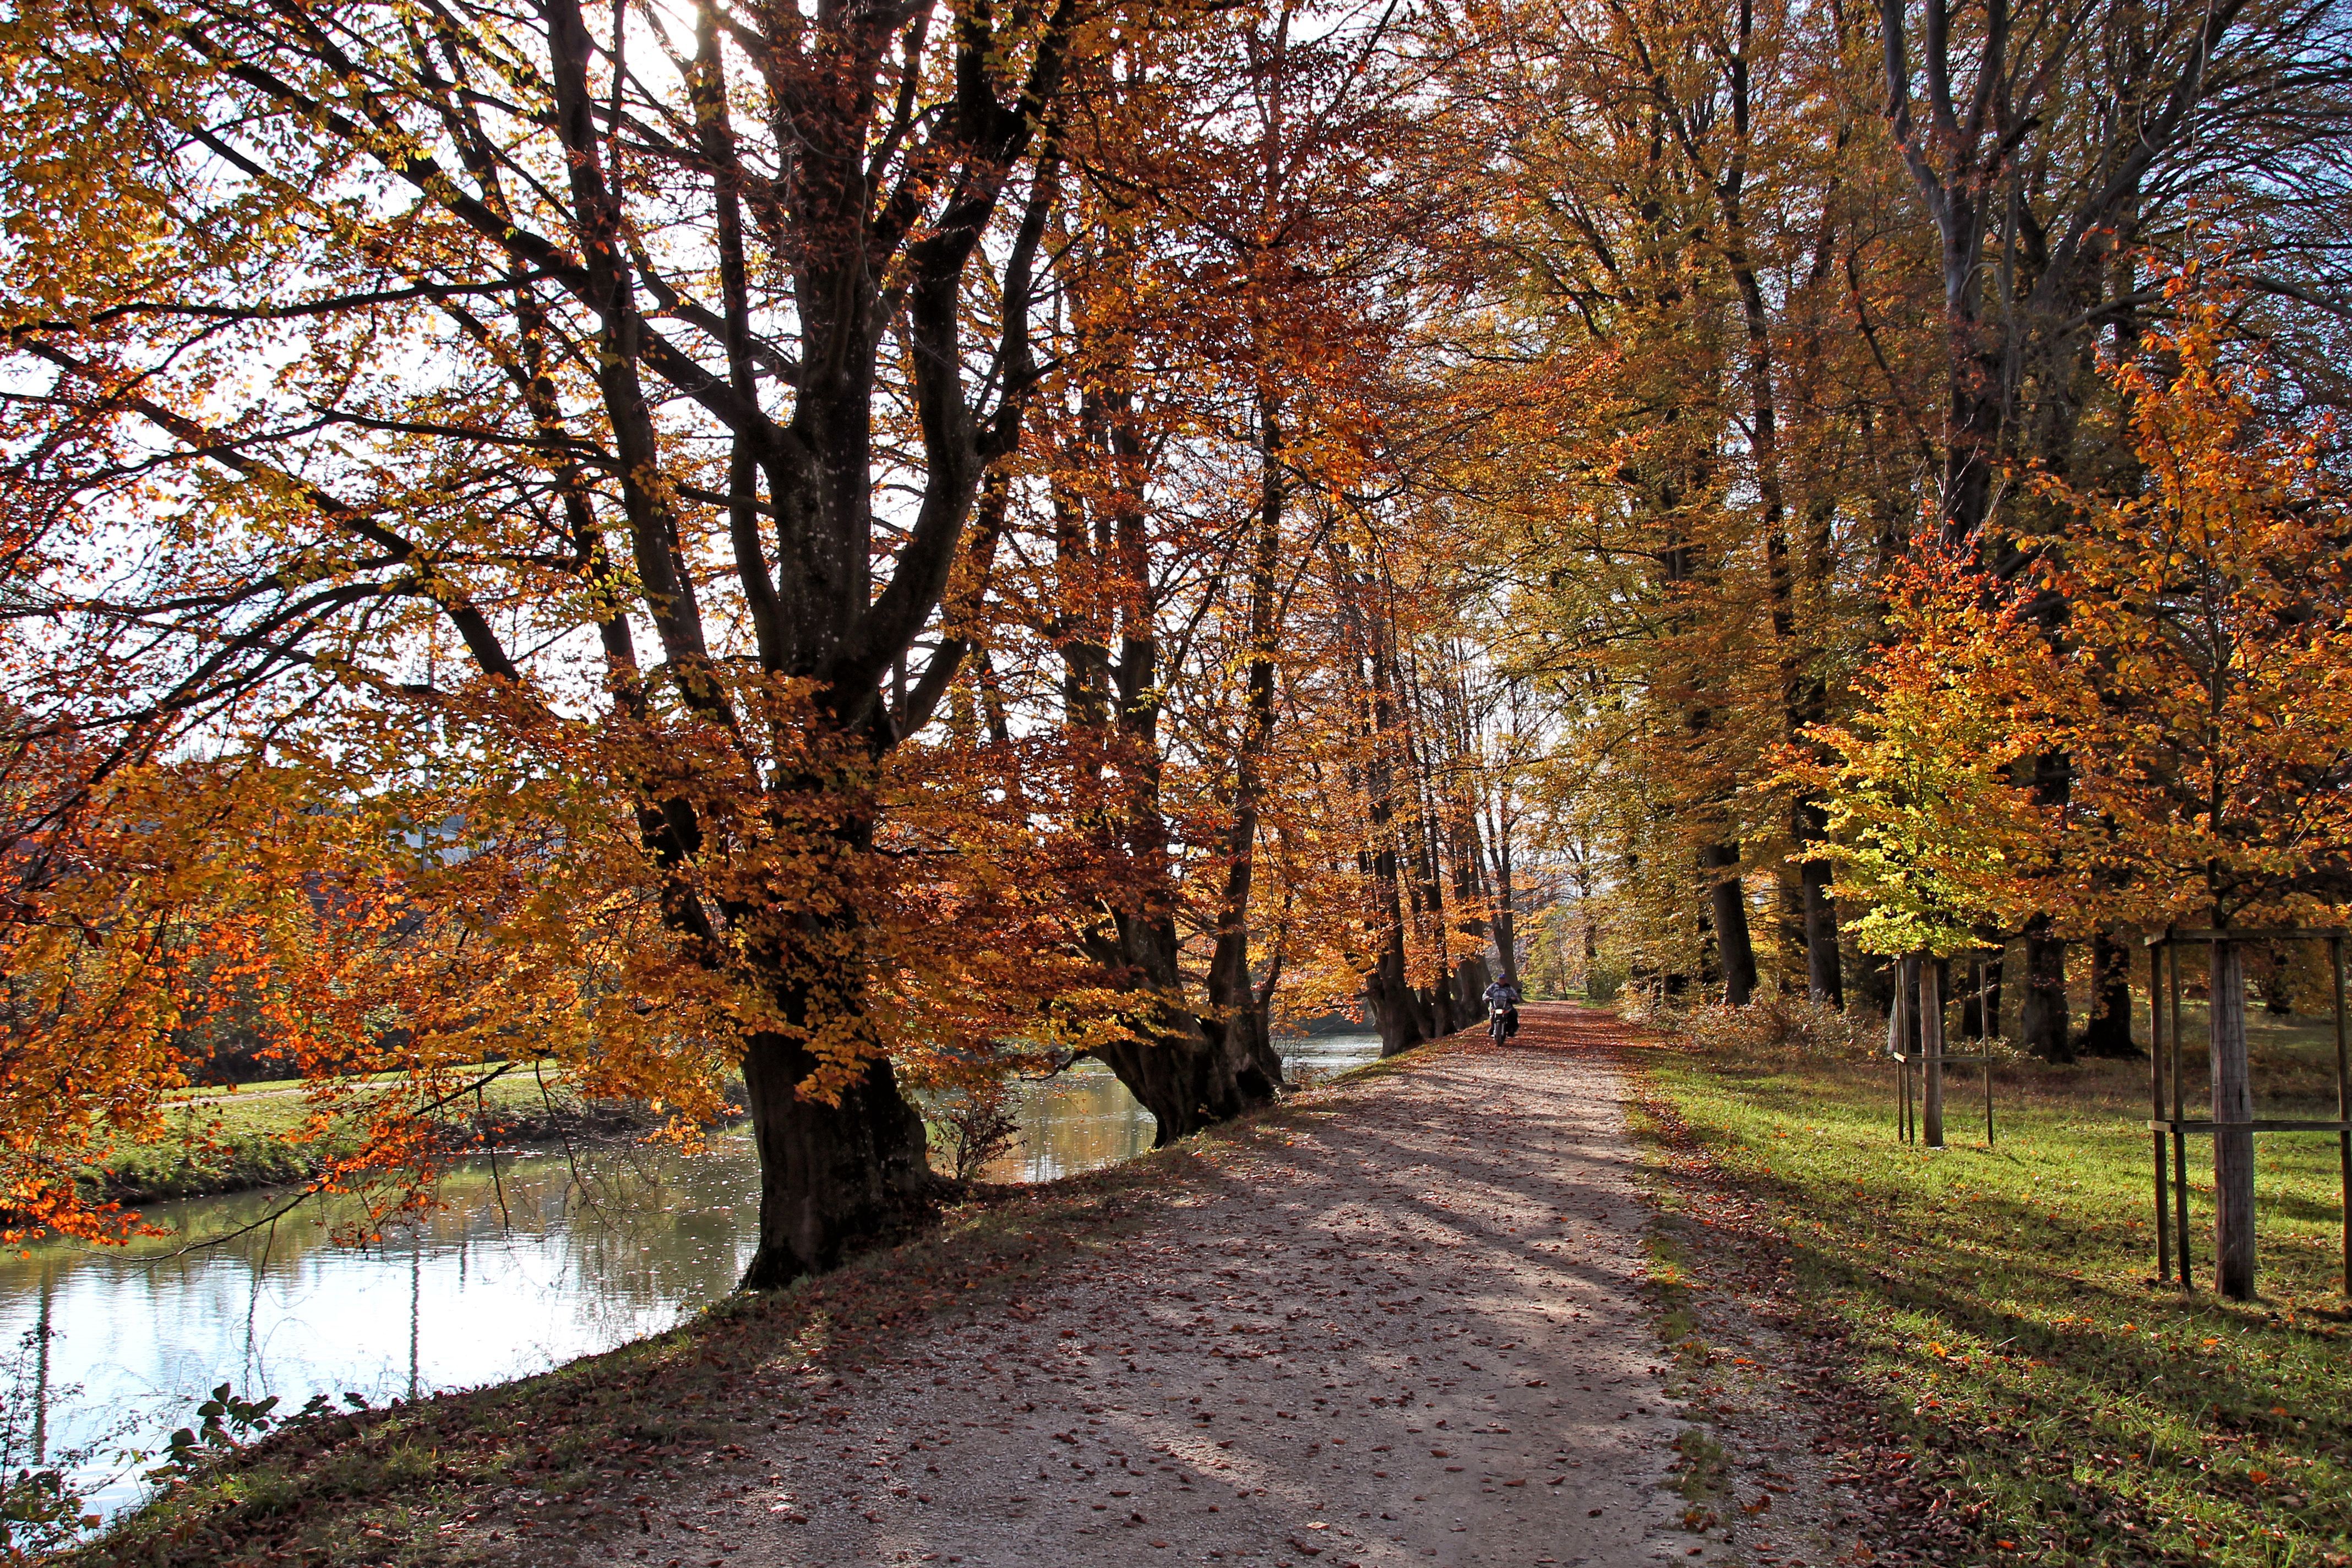
tree, nature, forest, plant, leaf, autumn, park, season, leaves, deciduous, woodland, away, fall leaves, woody plant